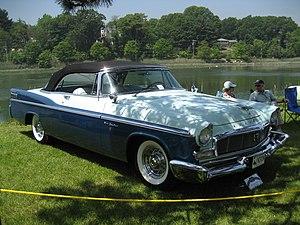
La Chrysler New Yorker est un véhicule automobile du constructeur américain Chrysler qui fut produit de 1939 à 1996.